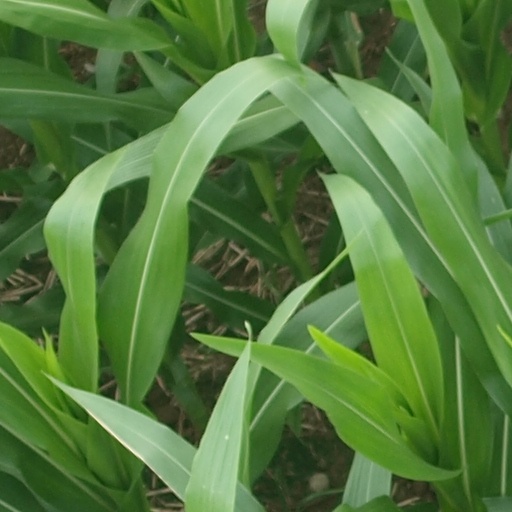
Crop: maize; corn